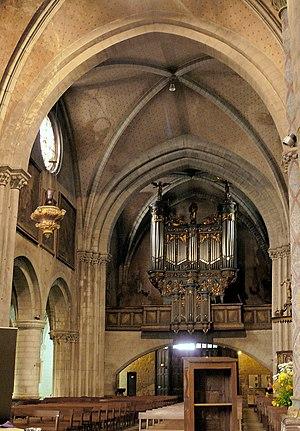
Oloron-Sainte-Marie - Cathédrale Sainte-Marie - Nef centrale
La cathédrale Sainte-Marie d'Oloron est une cathédrale située à Oloron-Sainte-Marie, dans le département français des Pyrénées-Atlantiques. Elle est classée monument historique le 7 mars 1939 et inscrite au patrimoine mondial par l'UNESCO en 1998 au titre des chemins de Saint-Jacques-de-Compostelle en France.
Aristide Cavaillé-Coll est un facteur d'orgue né le 4 février 1811 à Montpellier et mort le 13 octobre 1899 à Paris. Il est considéré comme l'un des plus importants facteurs d'orgue du XIXᵉ siècle.